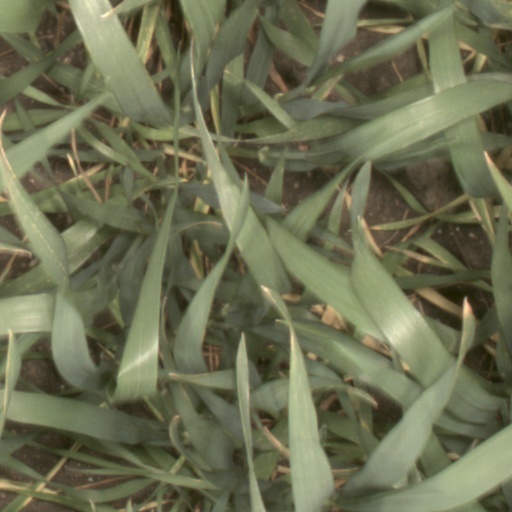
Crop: wheat